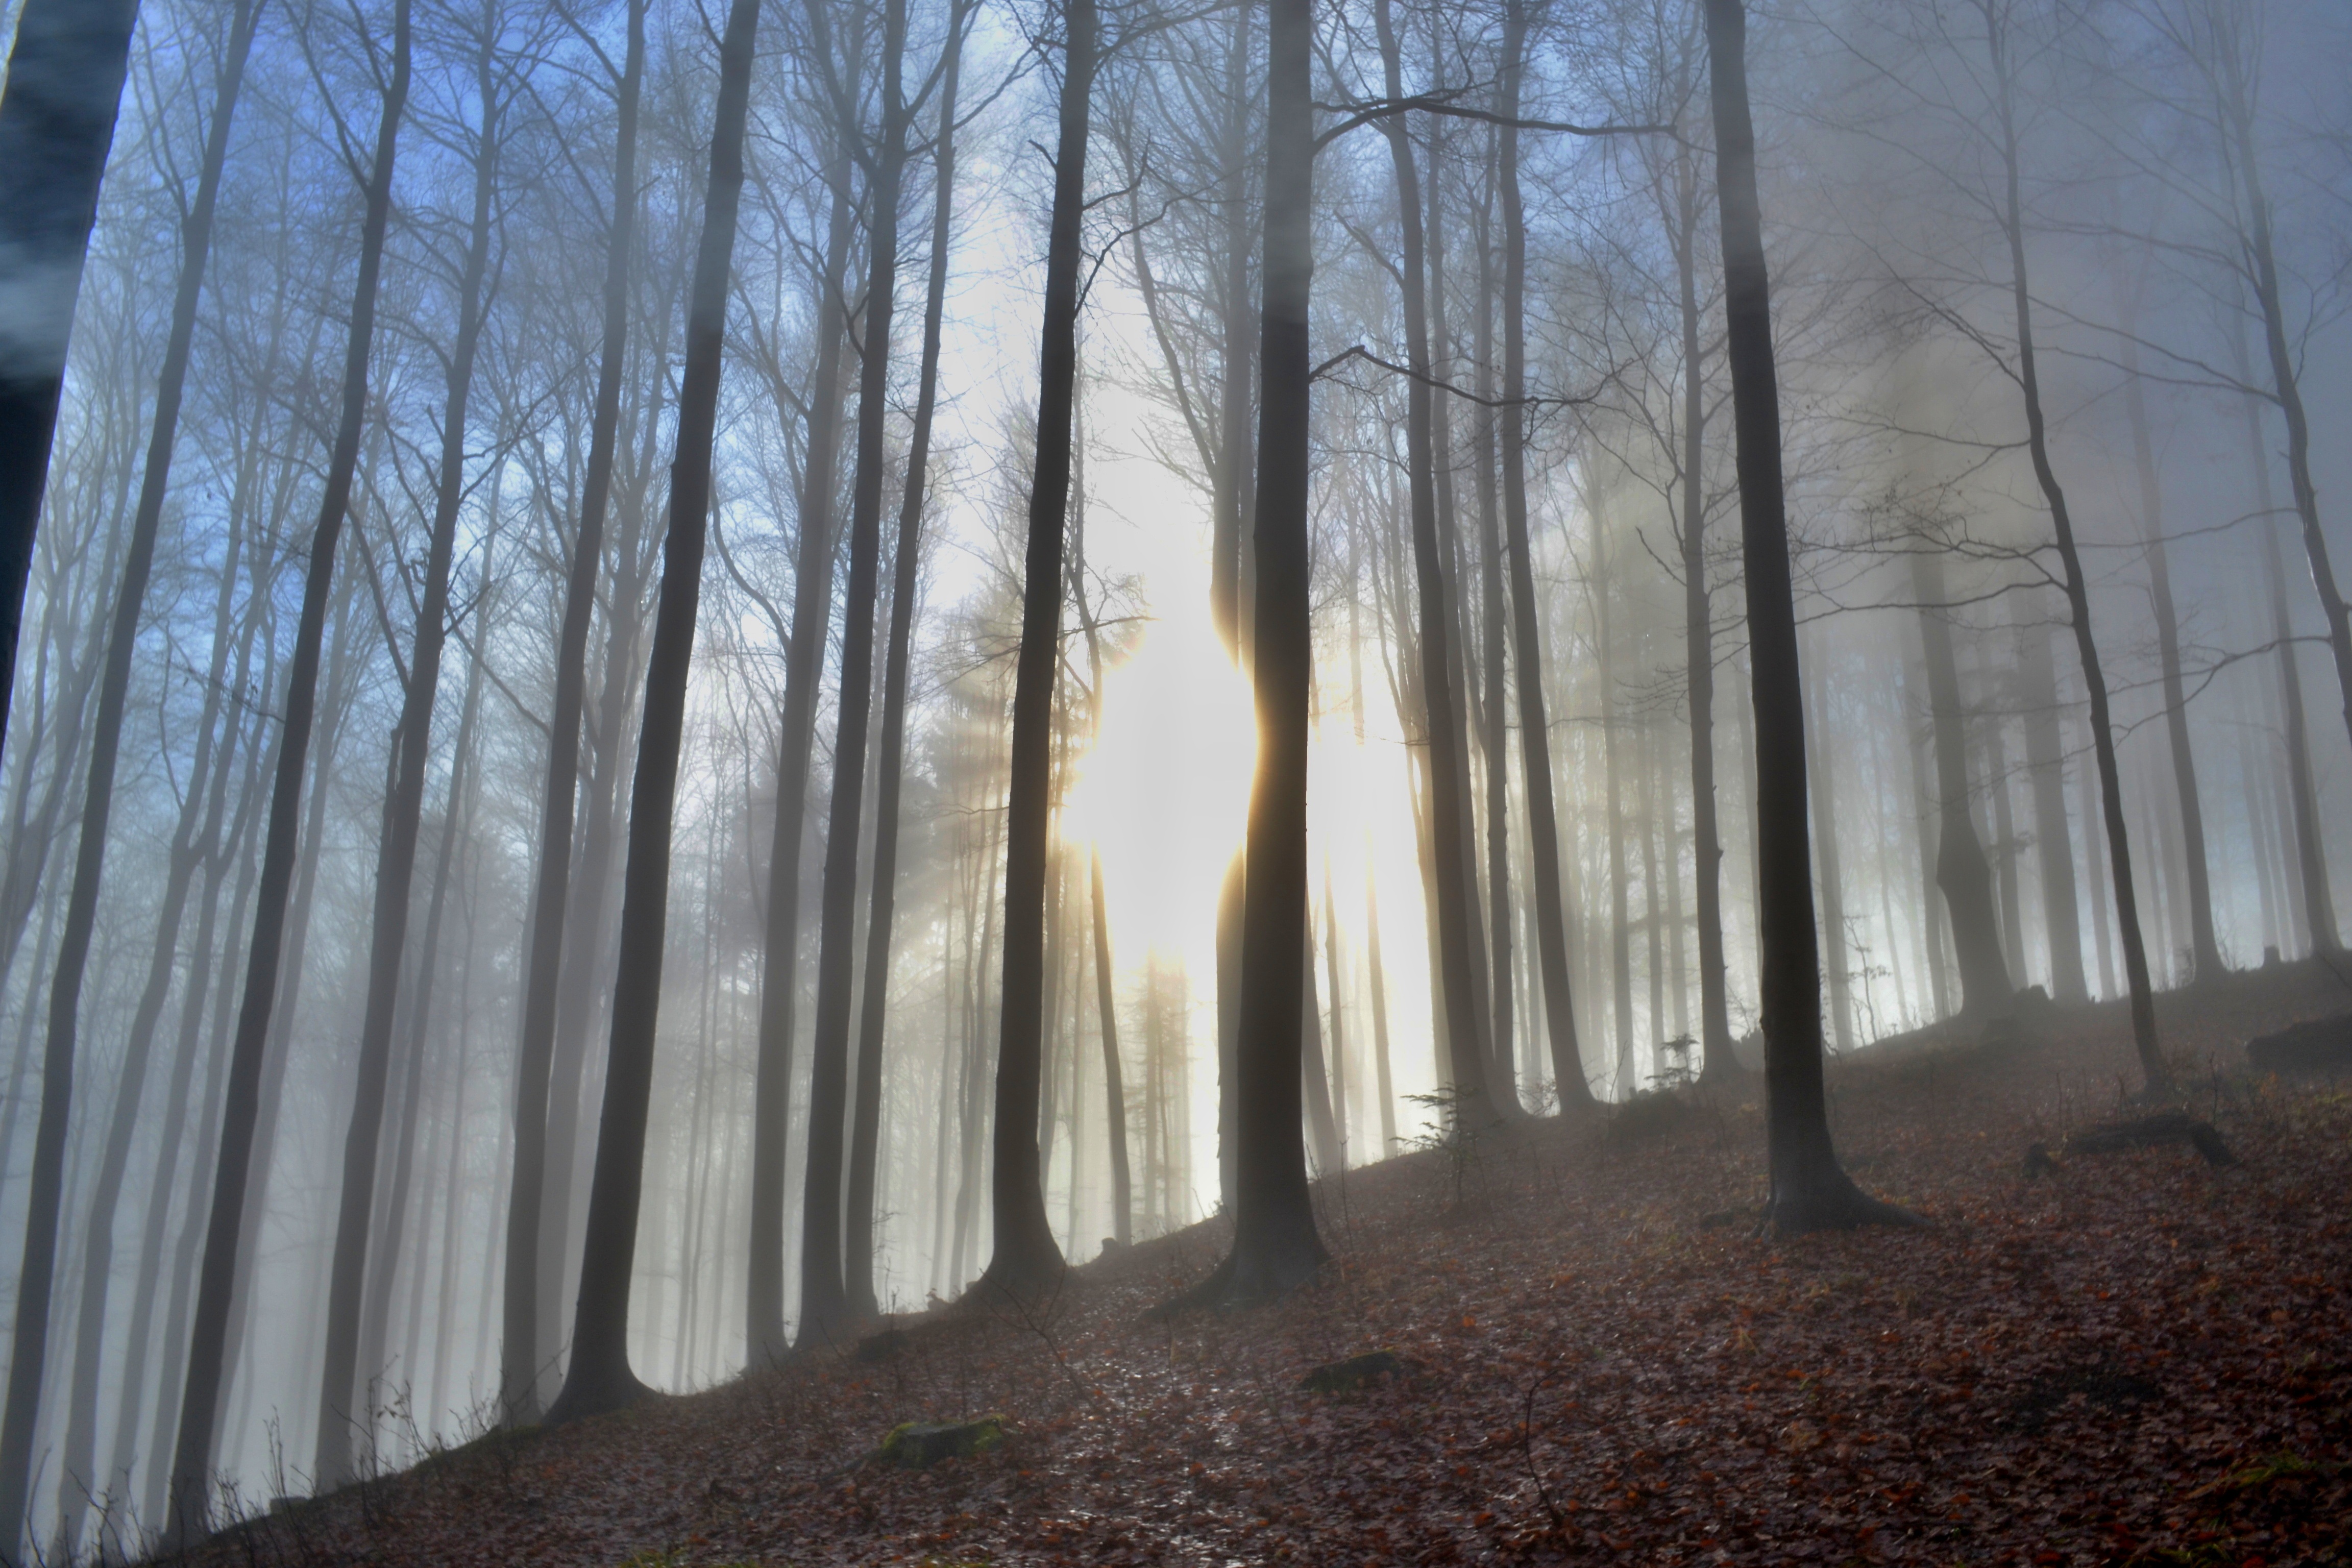
tree, nature, forest, branch, winter, fog, mist, sunlight, morning, leaf, ice, autumn, weather, season, woodland, habitat, ecosystem, freezing, natural environment, atmospheric phenomenon, woody plant